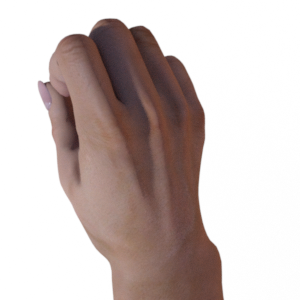
Label: rock